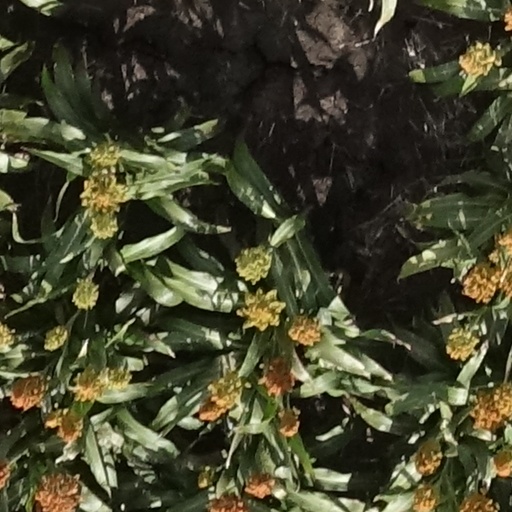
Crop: sorghum